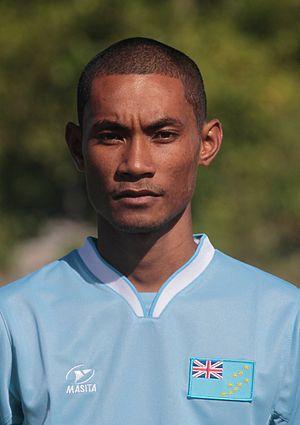
Etimoni Timuani, né le 14 novembre 1991 à Funafuti, est un footballeur et athlète tuvaluan.